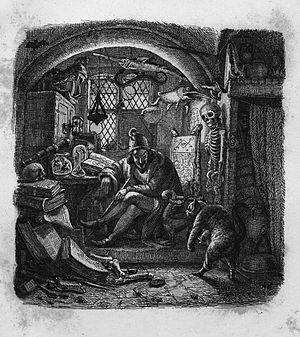
Johann Ludwig Tieck, né le 31 mai 1773 à Berlin et mort le 28 avril 1853 dans la même ville, est un poète allemand, traducteur, éditeur, romancier et critique, écrivain du premier romantisme, celui du Cercle d'Iéna, aux côtés des frères Schlegel, de Caroline et Friedrich Schelling, de Novalis, de Fichte. Fils d'un marchand de laine, il étudia la théologie, la philosophie, la littérature. Il séjourna en Italie durant la période 1804-1805, en Angleterre en 1817, où il étudia de près Shakespeare. Il fut dramaturge à la cour de Dresde dès 1825, et appelé à celle du roi Frédéric-Guillaume IV de Prusse à partir de 1841.